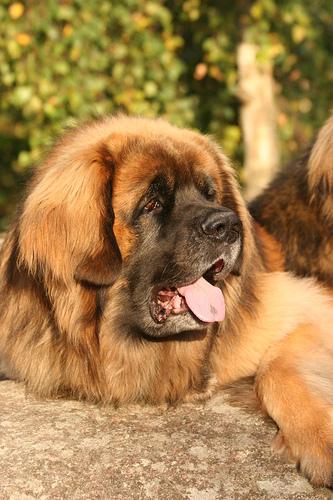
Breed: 214-n000019-Leonberg